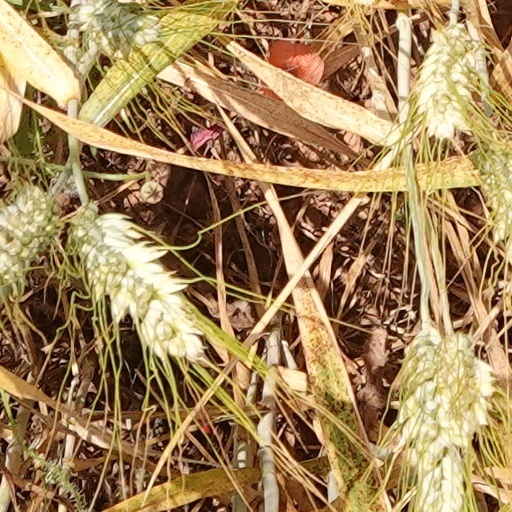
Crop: wheat